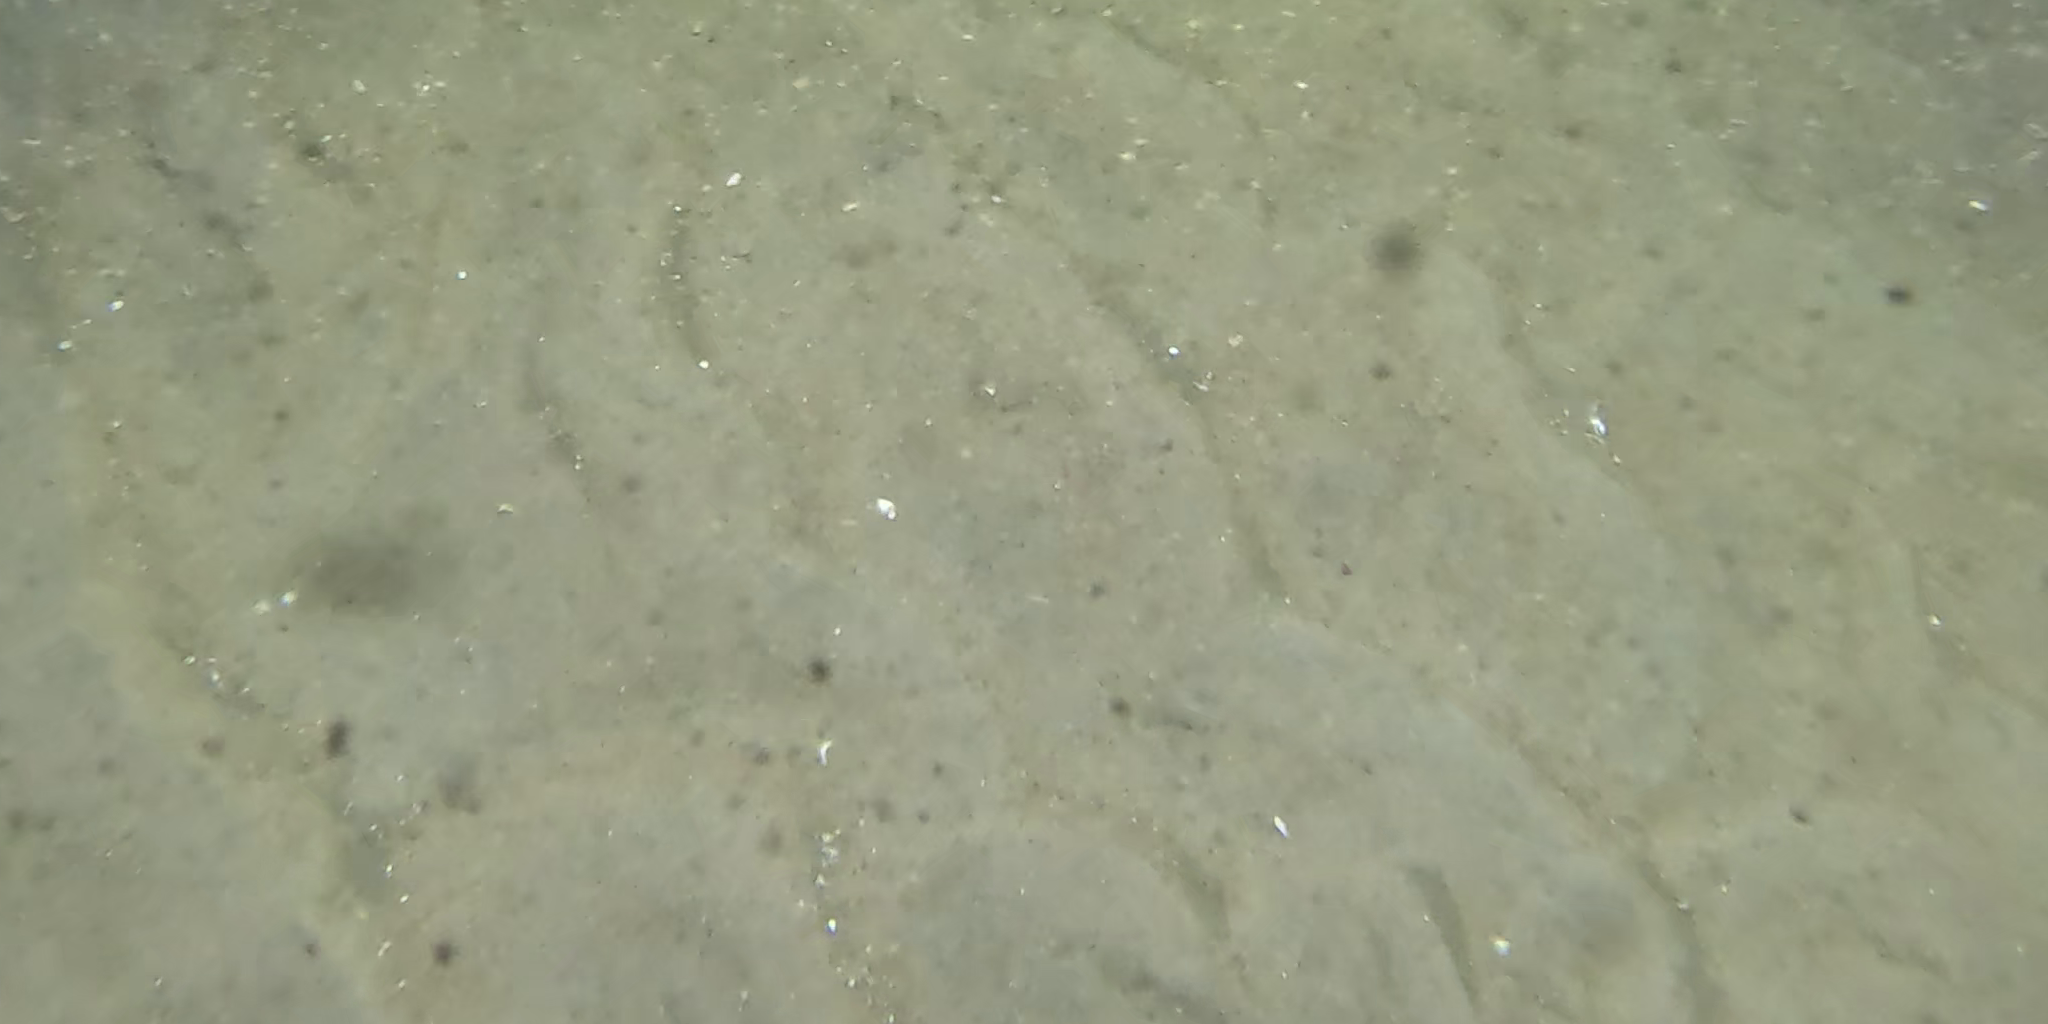
Seabed habitat: sand